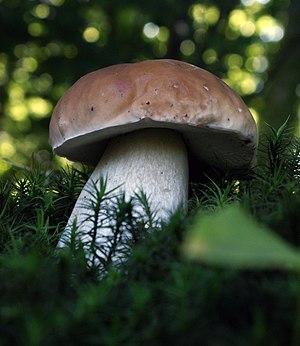
Chez les champignons basidiomycètes et ascomycètes, le chapeau, appelé aussi piléus, est la partie du sporophore qui renferme les organes de fructification. Il est composé de trois tissus : la cuticule, qui est une membrane de surface, l'hyménophore qui constitue la chair du champignon et l'hyménium qui produit les spores. Ce dernier peut être lisse, formé de plis, de lames, de tubes ou d'aiguillons.